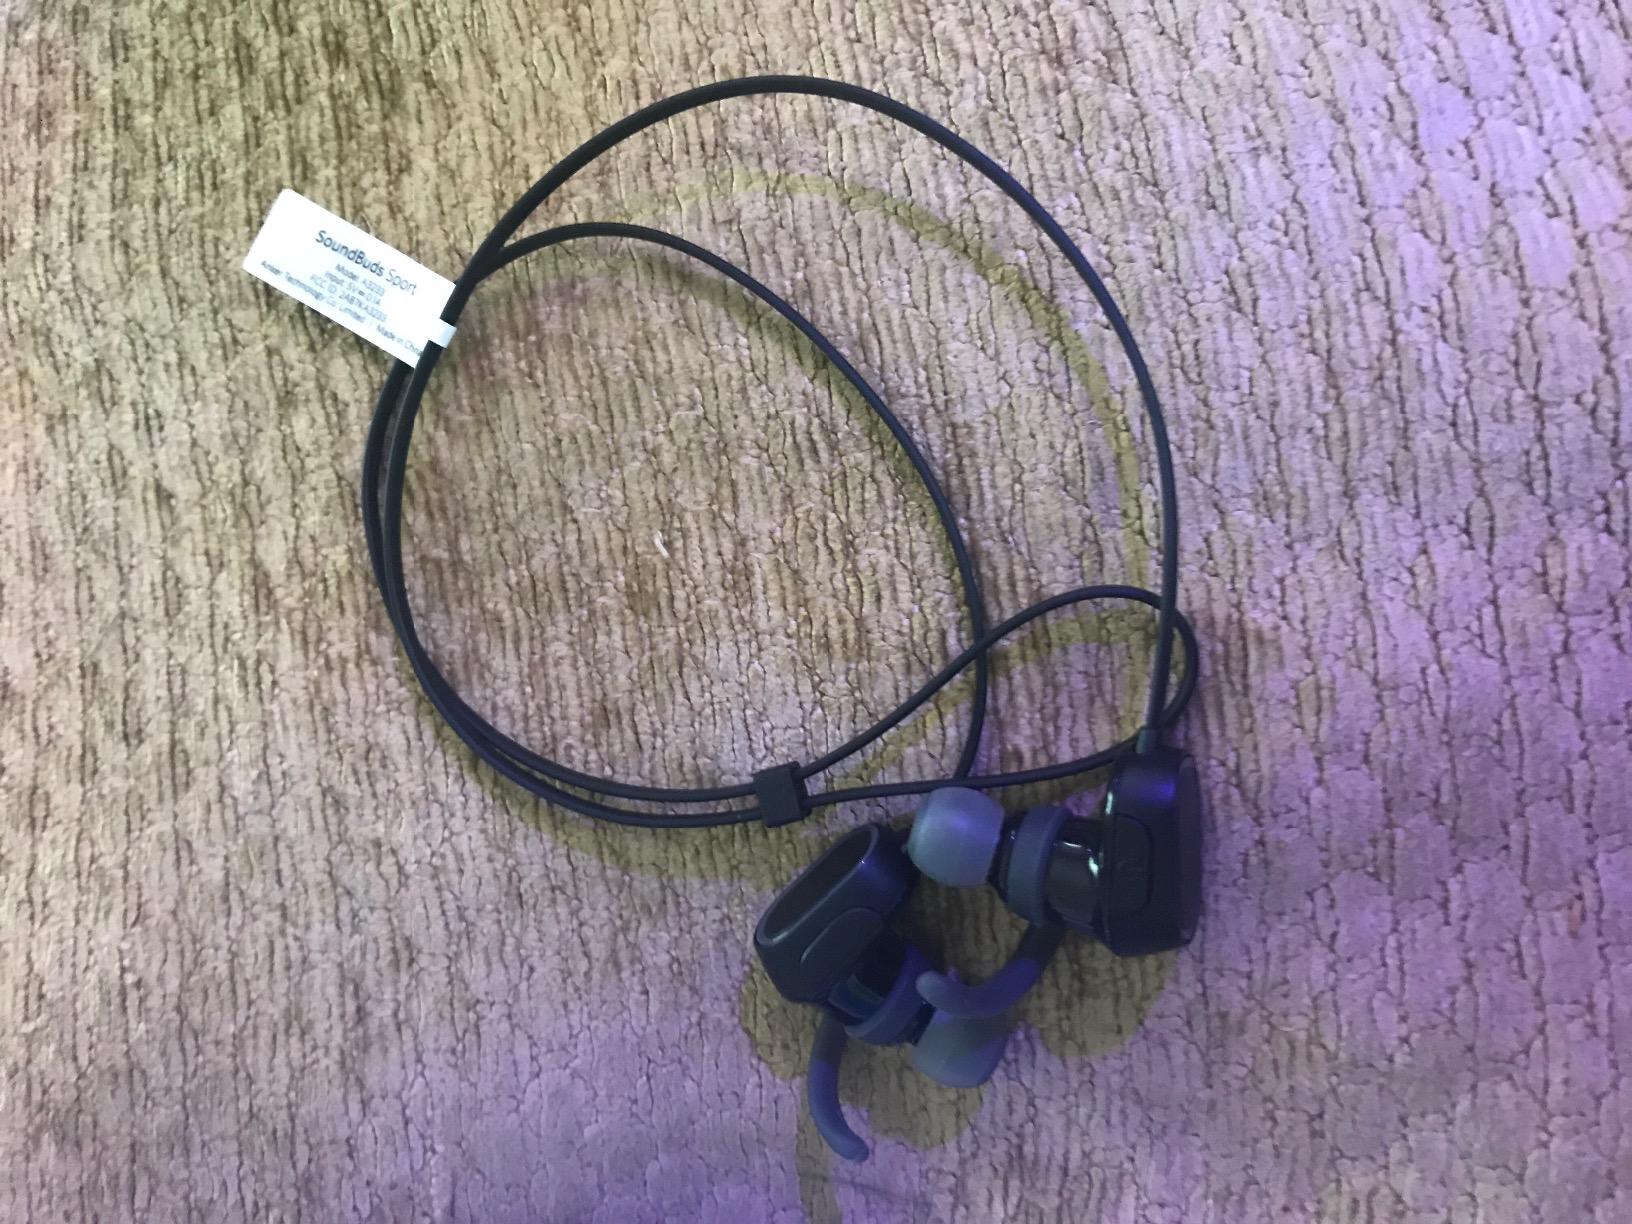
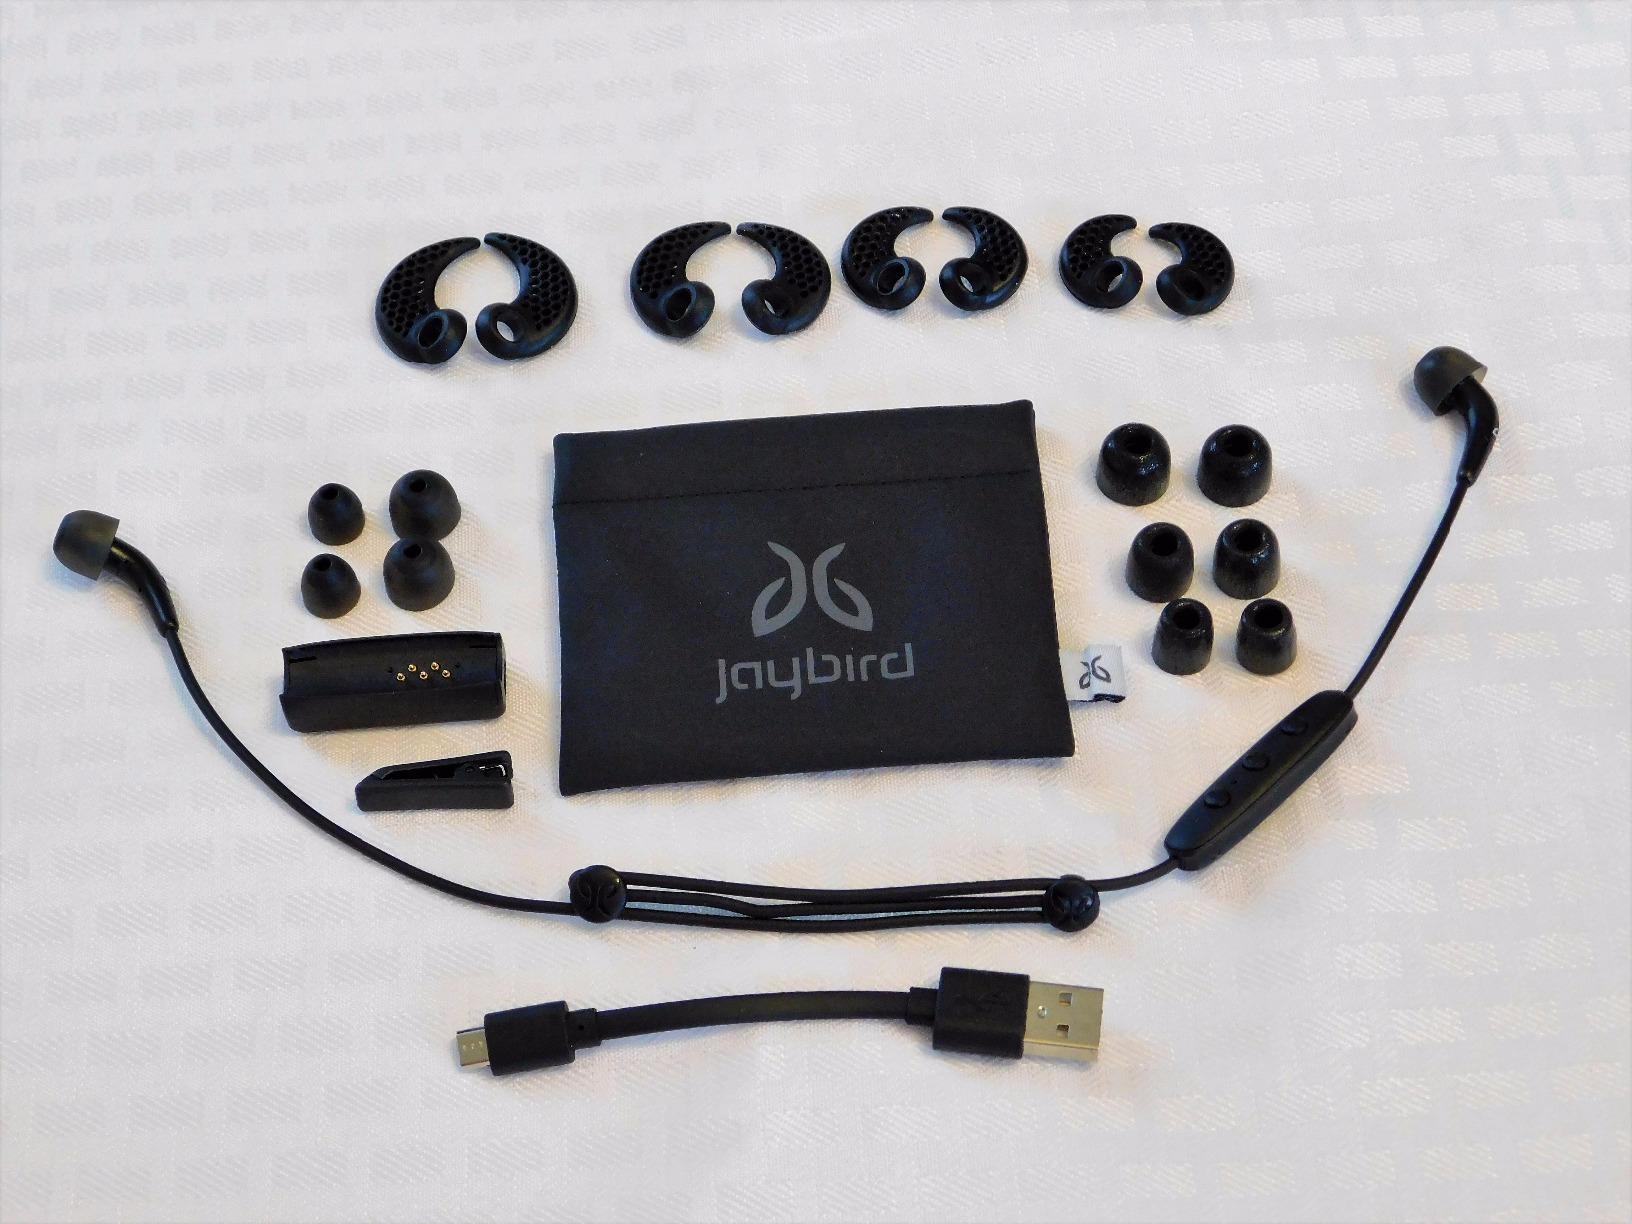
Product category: headphones
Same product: no